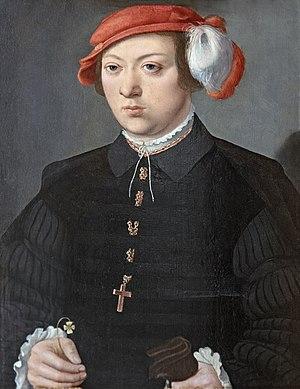
Bartholomaeus Bruyn, habituellement nommé Bartholomaeus Bruyn le Jeune pour le distinguer de son père, est un peintre allemand. Il est connu principalement pour ses portraits.